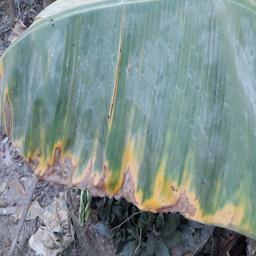
Label: POTASSIUM DEFICIENCY